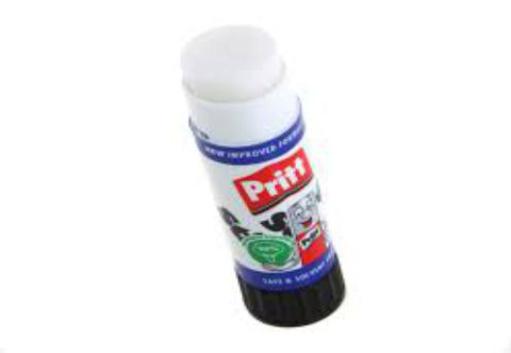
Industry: Necessities